Christ Episcopal Church (Joliet, Illinois)

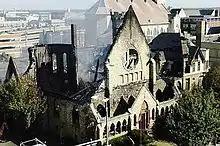
The charred remains of the former church.

The Episcopal congregation in Joliet, Illinois formed in 1865 and was one of the first five congregations of the denomination in Illinois. The congregation required a larger church in the 1880s. Frank Shaver Allen was commissioned to build the church in 1884-1885. Allen was living in Streator and had designed several buildings there, including the City Hall. Allen moved to Joliet in 1887 and later constructed many other buildings, including Joliet Township High School. Allen was only 24 when he submitted his plans for the church's construction.